Orphism

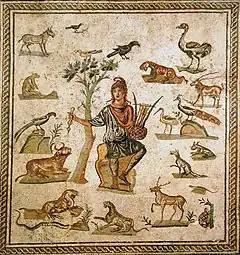
Orphic mosaics were found in many late-Roman villas.

Orphism is the name given to a set of religious beliefs and practices originating in the ancient Greek and Hellenistic world, associated with literature ascribed to the mythical poet Orpheus, who descended into the Greek underworld and returned. Orphism has been described as a reform of the earlier Dionysian religion, involving a re-interpretation or re-reading of the myth of Dionysus and a re-ordering of Hesiod's "Theogony", based in part on pre-Socratic philosophy.